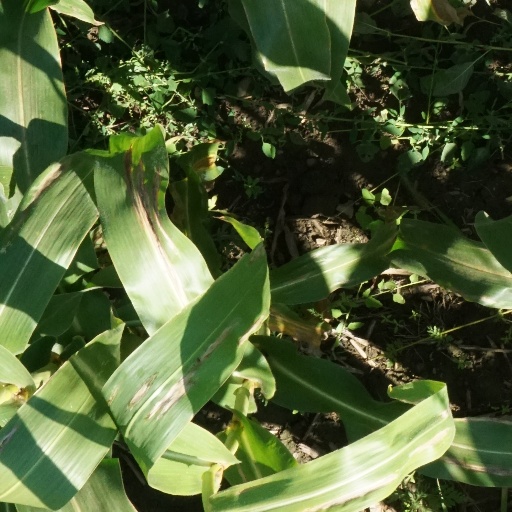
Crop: maize; corn